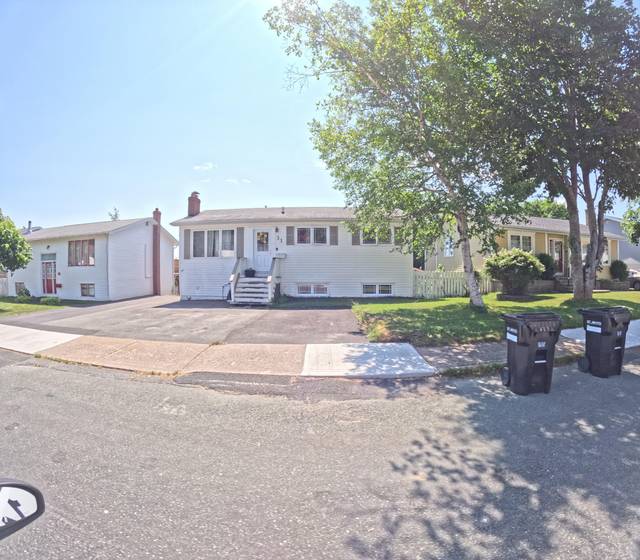
Region: Canada
Coordinates: 47.528, -52.77